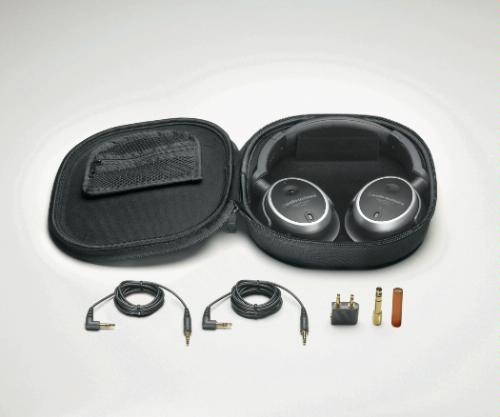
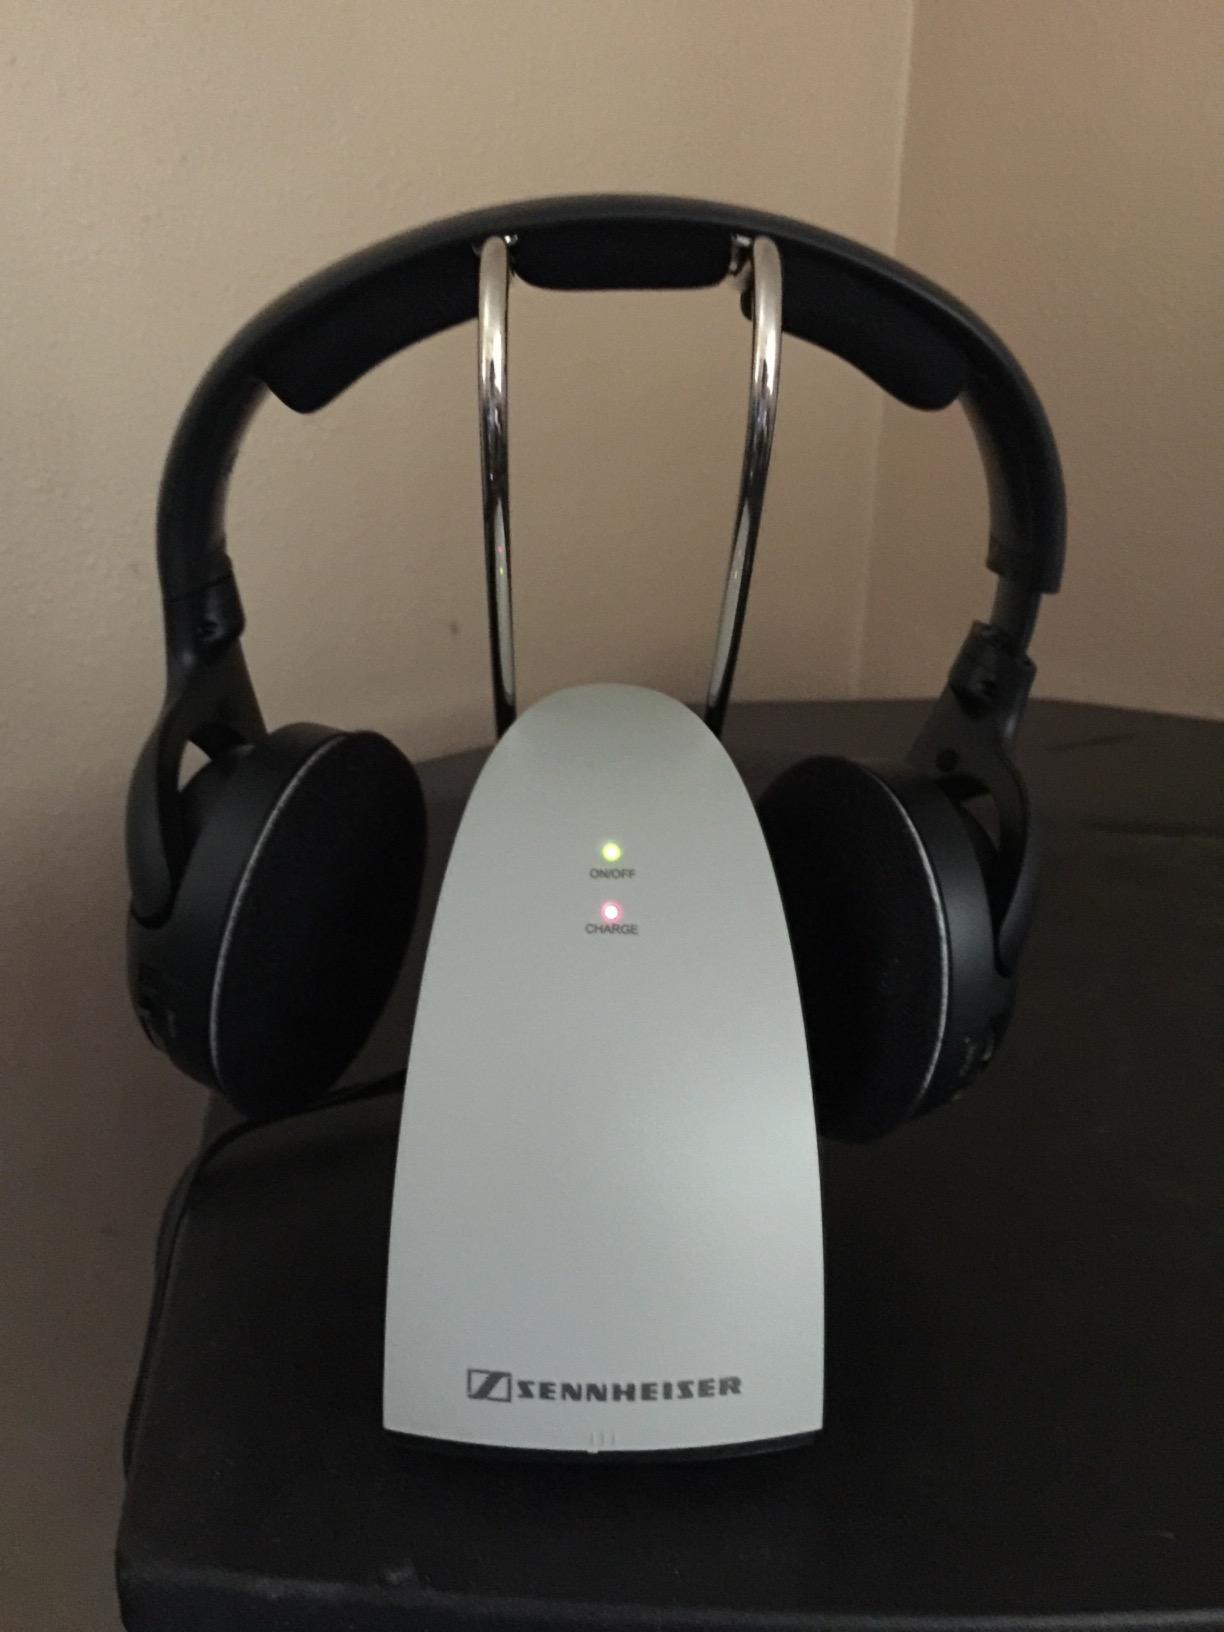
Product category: headphones
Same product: no